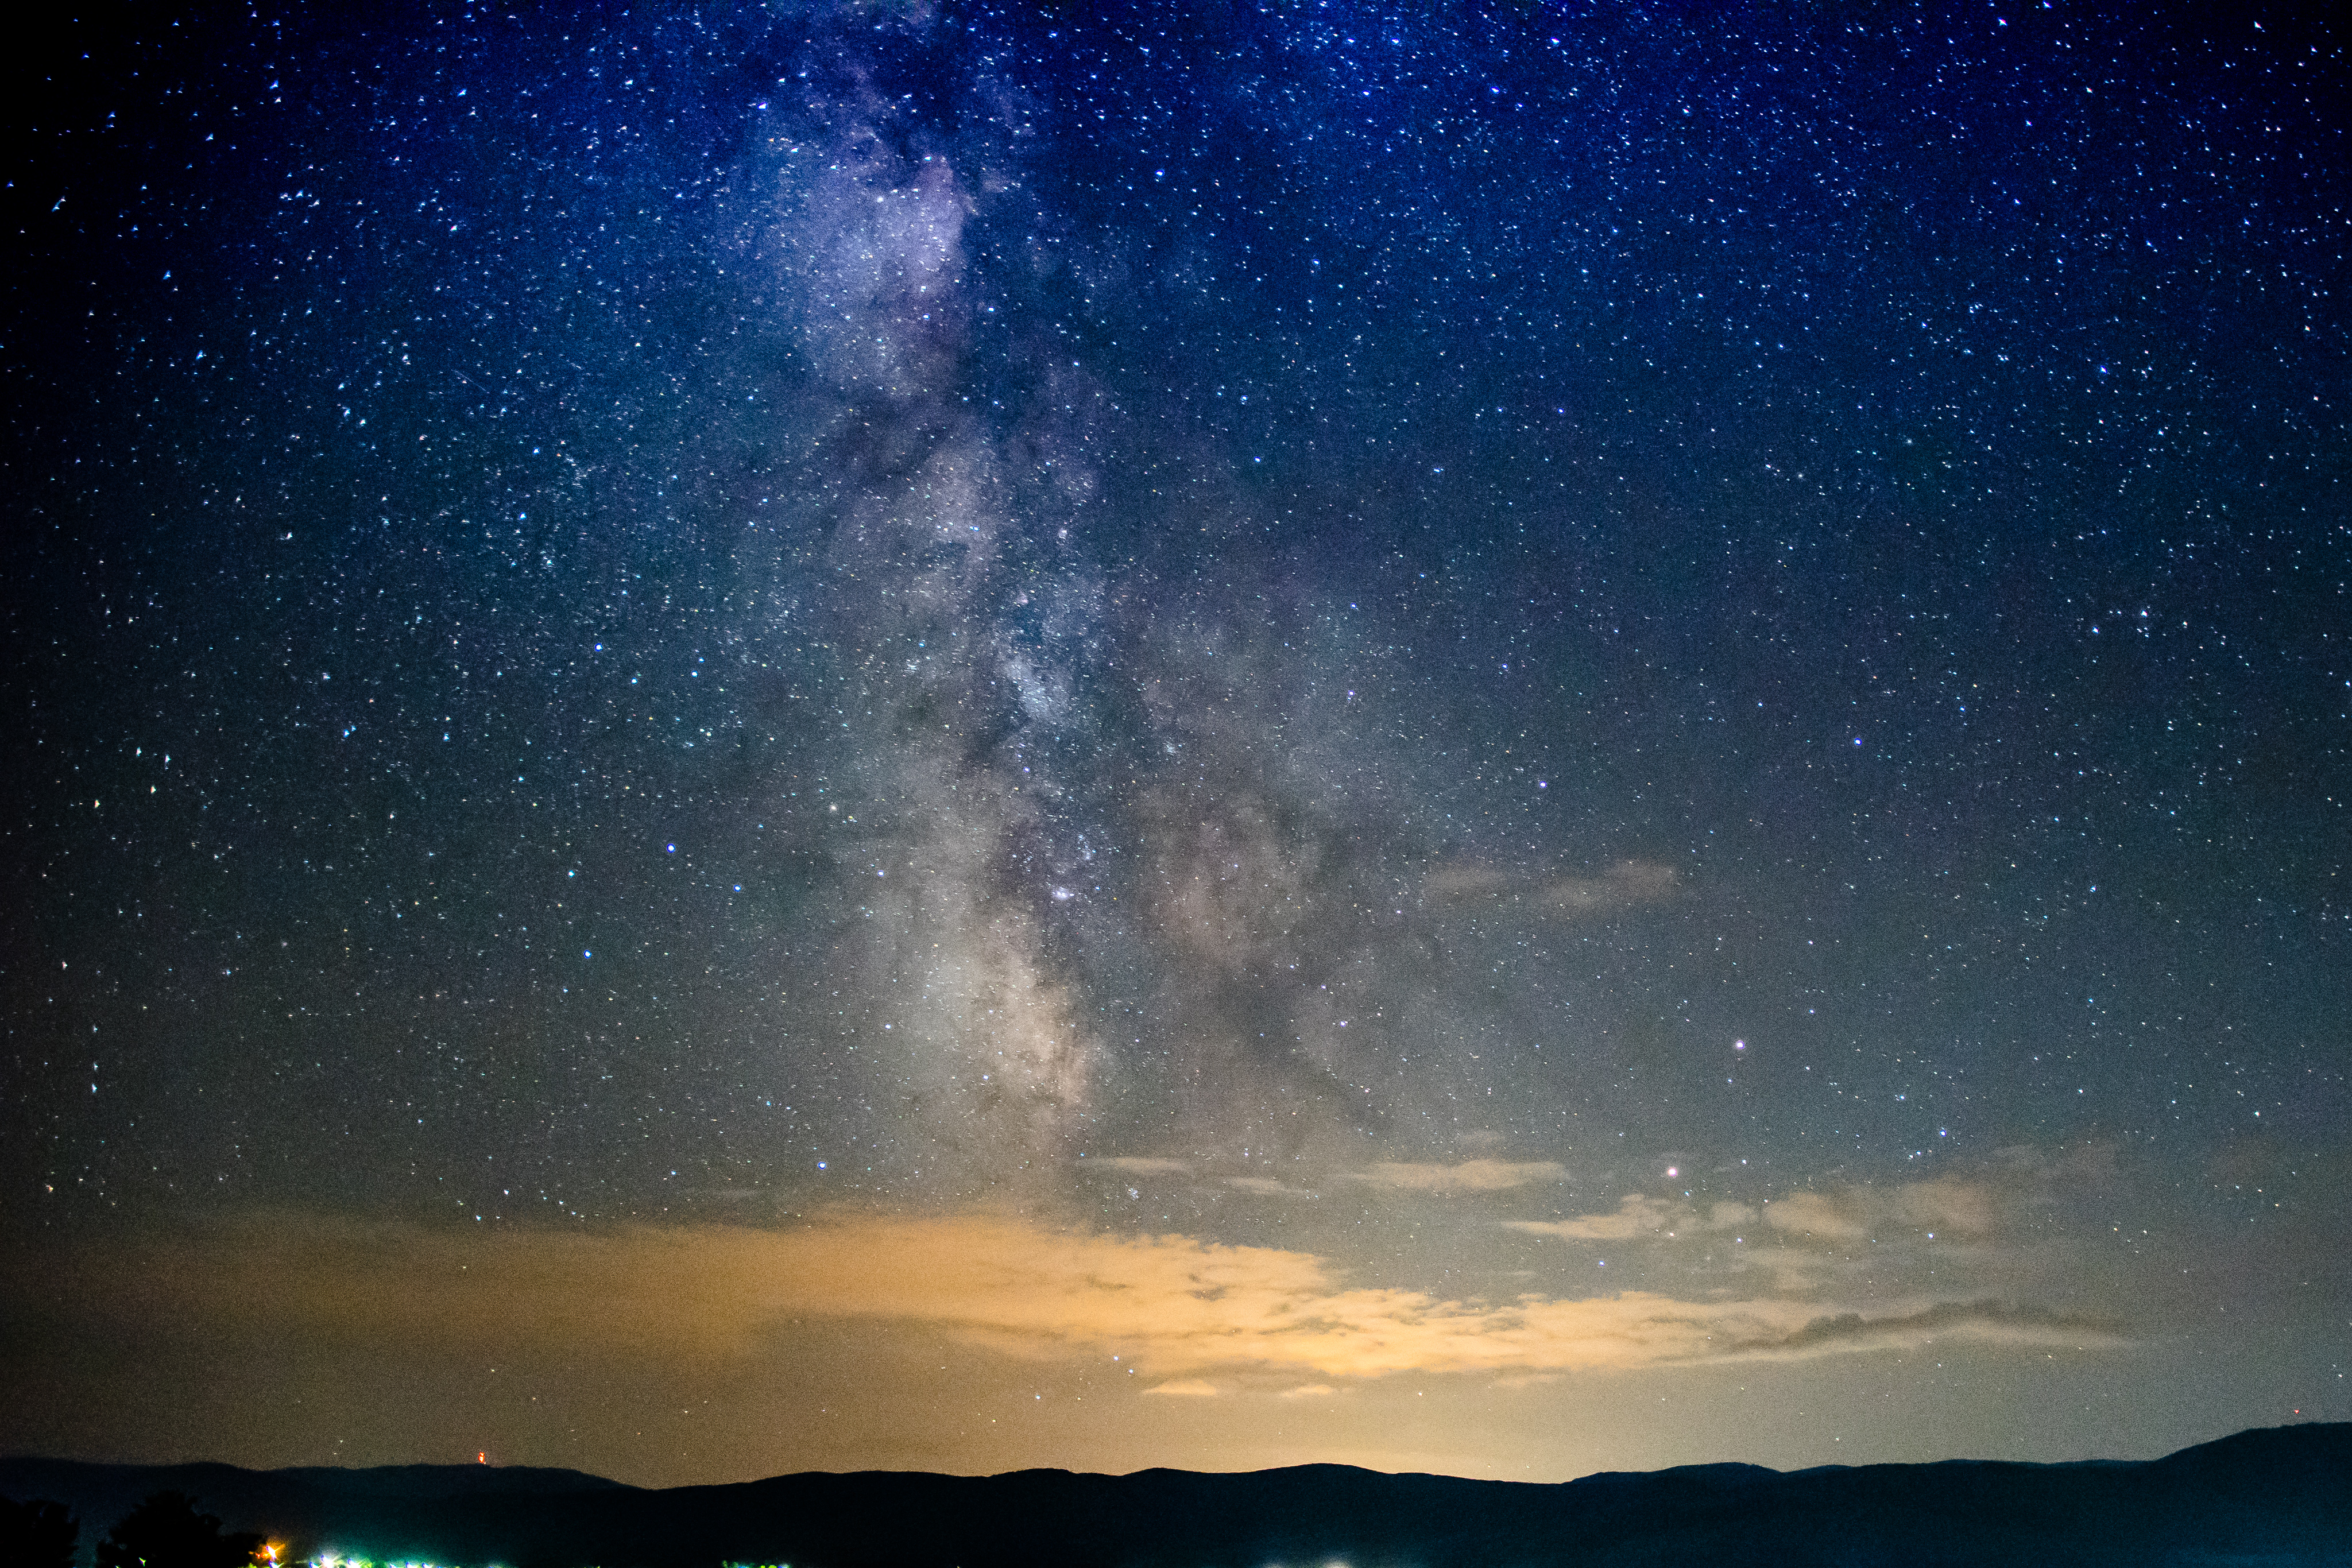
milky, way, stars, sky, light, night, galaxy, atmosphere, astronomy, atmospheric phenomenon, astronomical object, star, milky way, universe, horizon, space, aurora, cloud, calm, science, midnight, geological phenomenon, landscape, darkness, evening